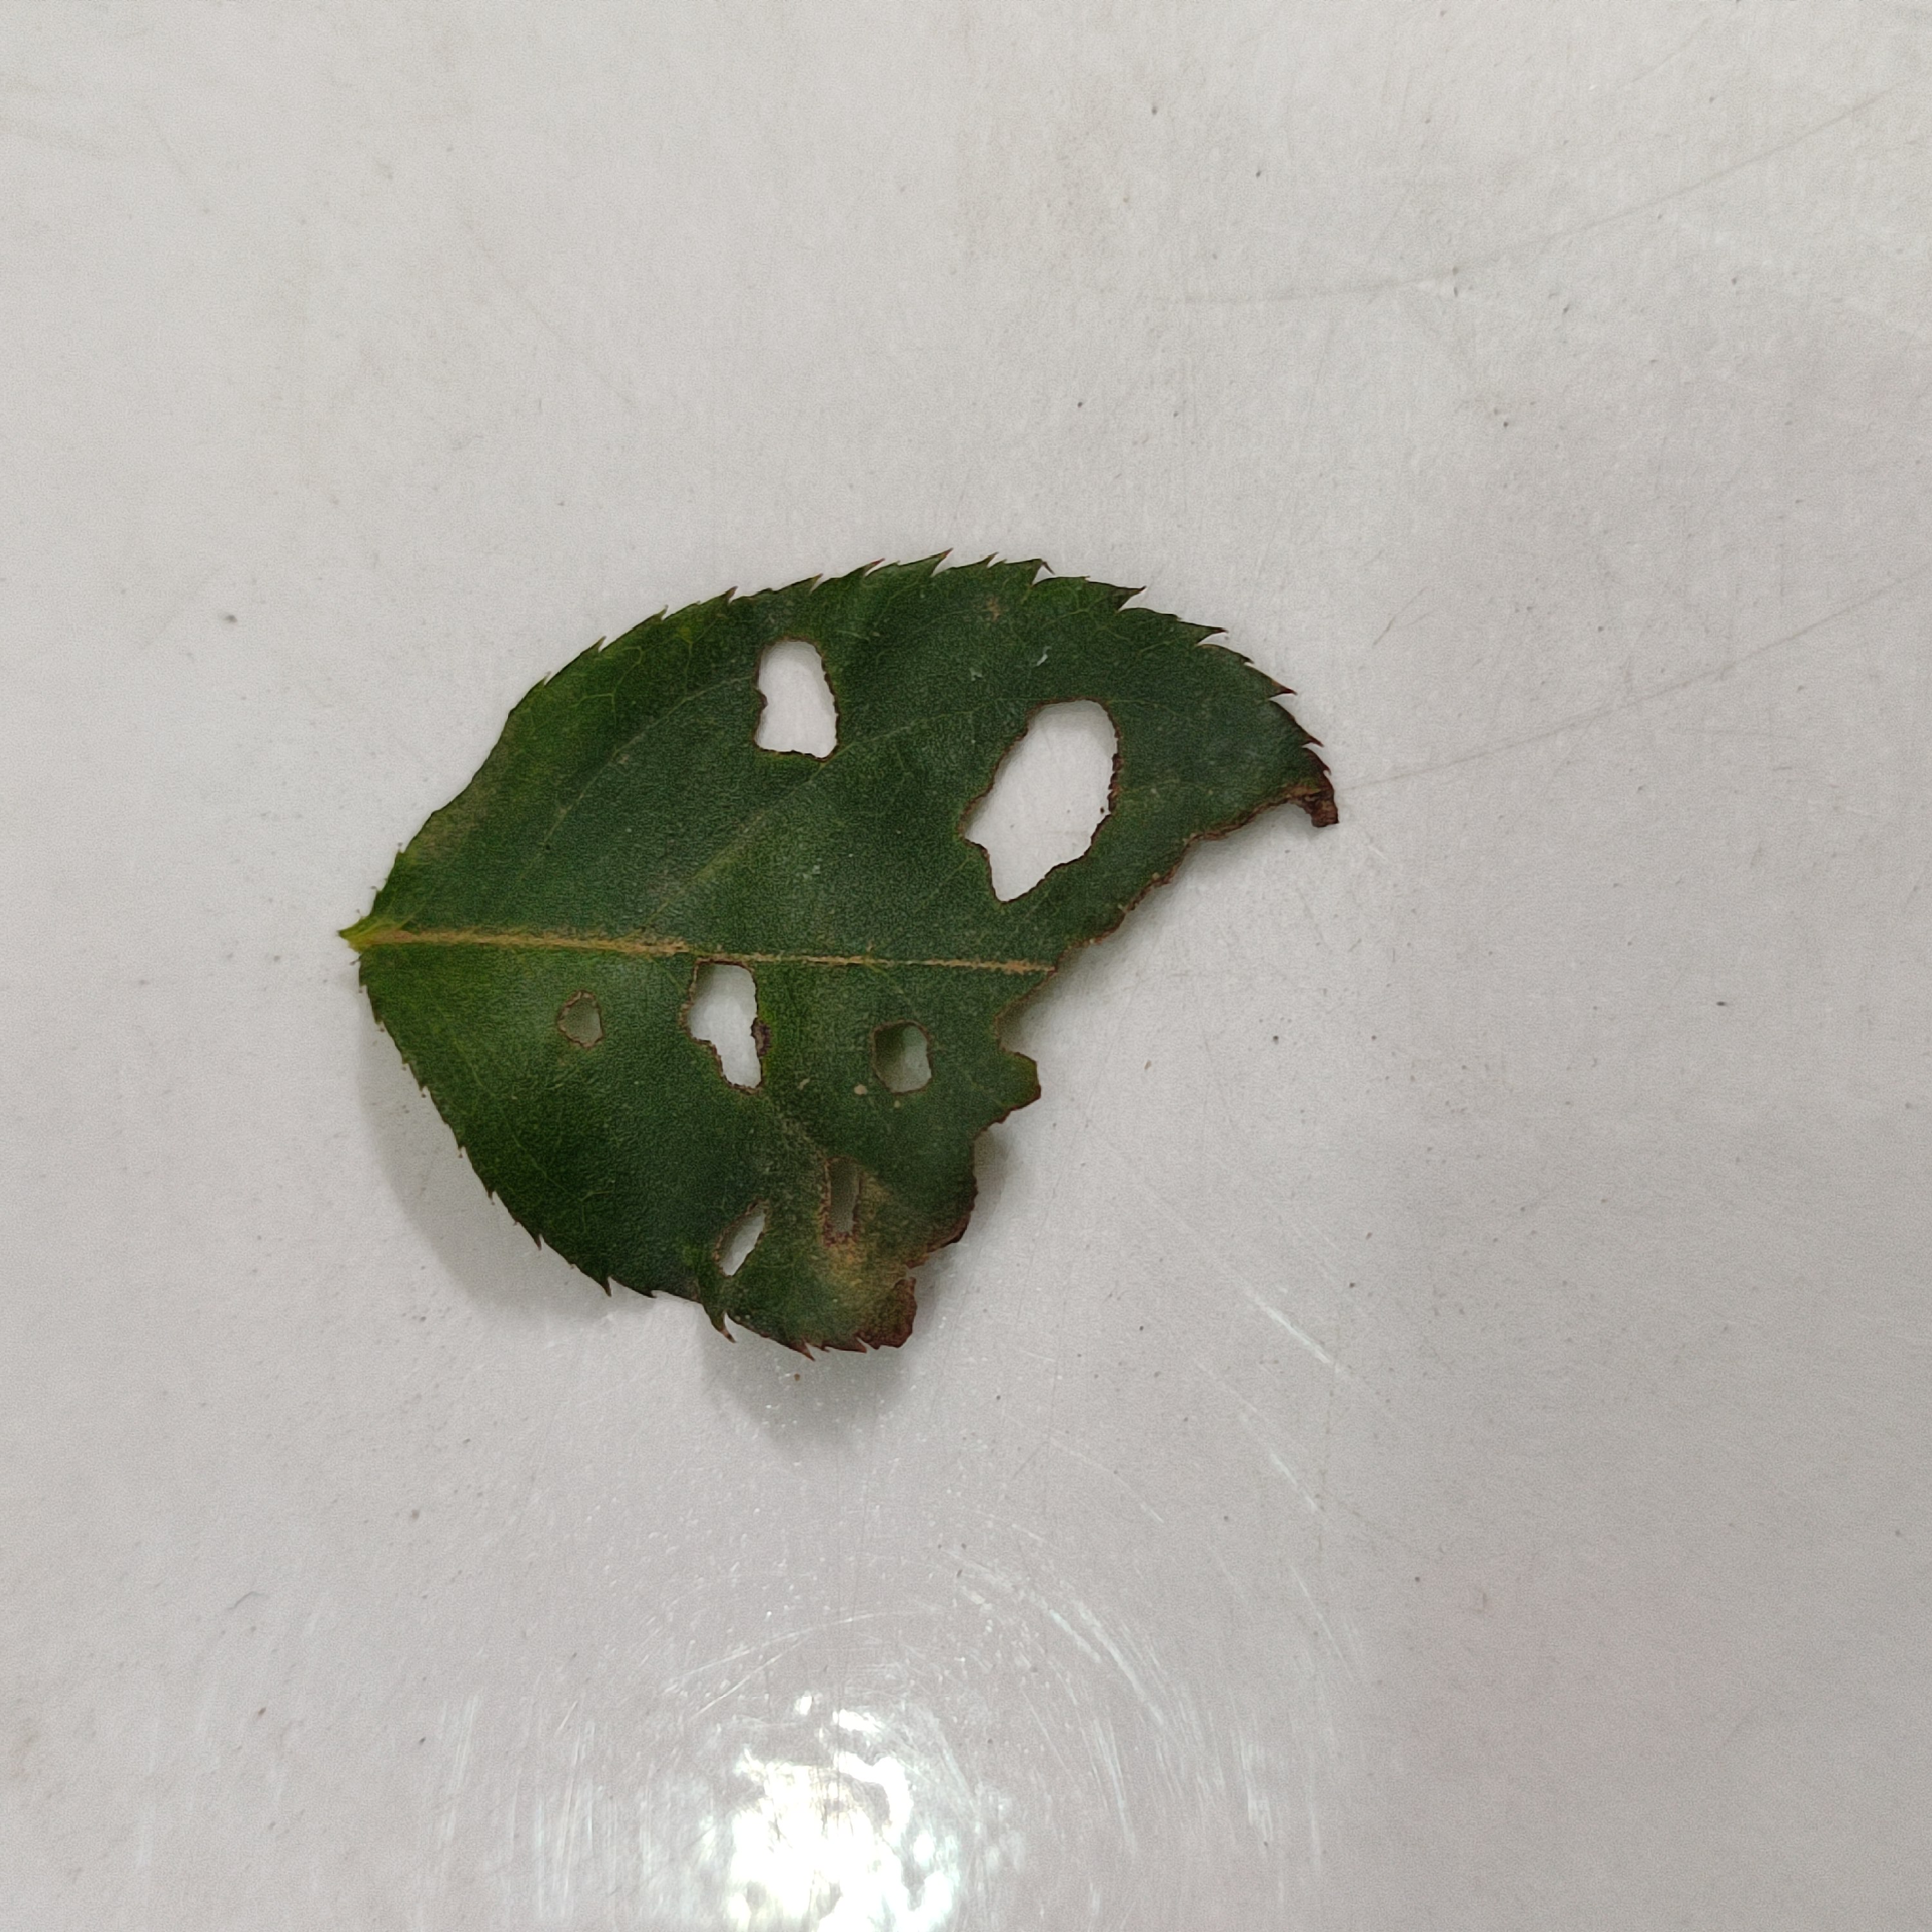
Label: Insect Hole